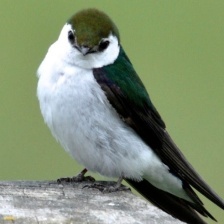
Species: VIOLET GREEN SWALLOW
Scientific name: TACHYCINETA THALASSINA